Rezin Hammond

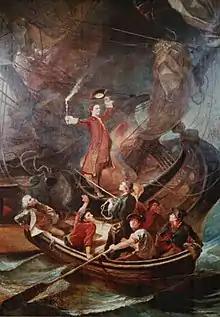
Rendering of the Burning of the Peggy Stewart by Francis Blackwell Mayer

Rezin Hammond was born into a politically influential family at Howard's Adventure, their country home near Gambrills, Maryland. He was one of nine children born to Major Philip Hammond (1697–1760) and Rachel Brice Hammond (1711–1786). His maternal grandfather, John Brice Jr., was one of Maryland's largest landowners, and Rezin was named after his paternal uncle. He would grow to be very close with his brother Mathias Hammond (1740–1786).